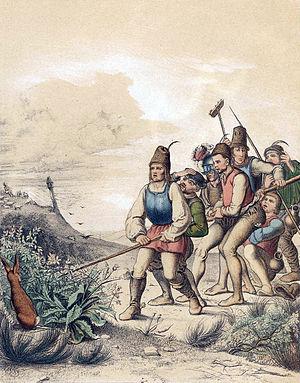
Les Sept Souabes est le titre d'un conte facétieux à épisodes multiples, célèbre en Allemagne, et dont les personnages sont issus de la région de Souabe. Une version de l'histoire a été publiée par les frères Grimm dans leurs Contes de l'enfance et du foyer à partir de la 2ᵉ édition, sous le numéro 119 ; une autre version figure dans le Livre des Contes de Ludwig Bechstein, et une autre encore dans le Volksbüchlein de Ludwig Aurbacher.